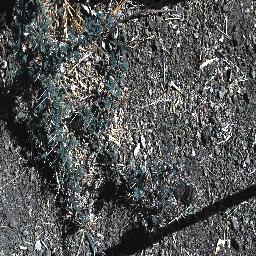
Label: prickly_acacia